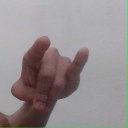
अक्षर: च